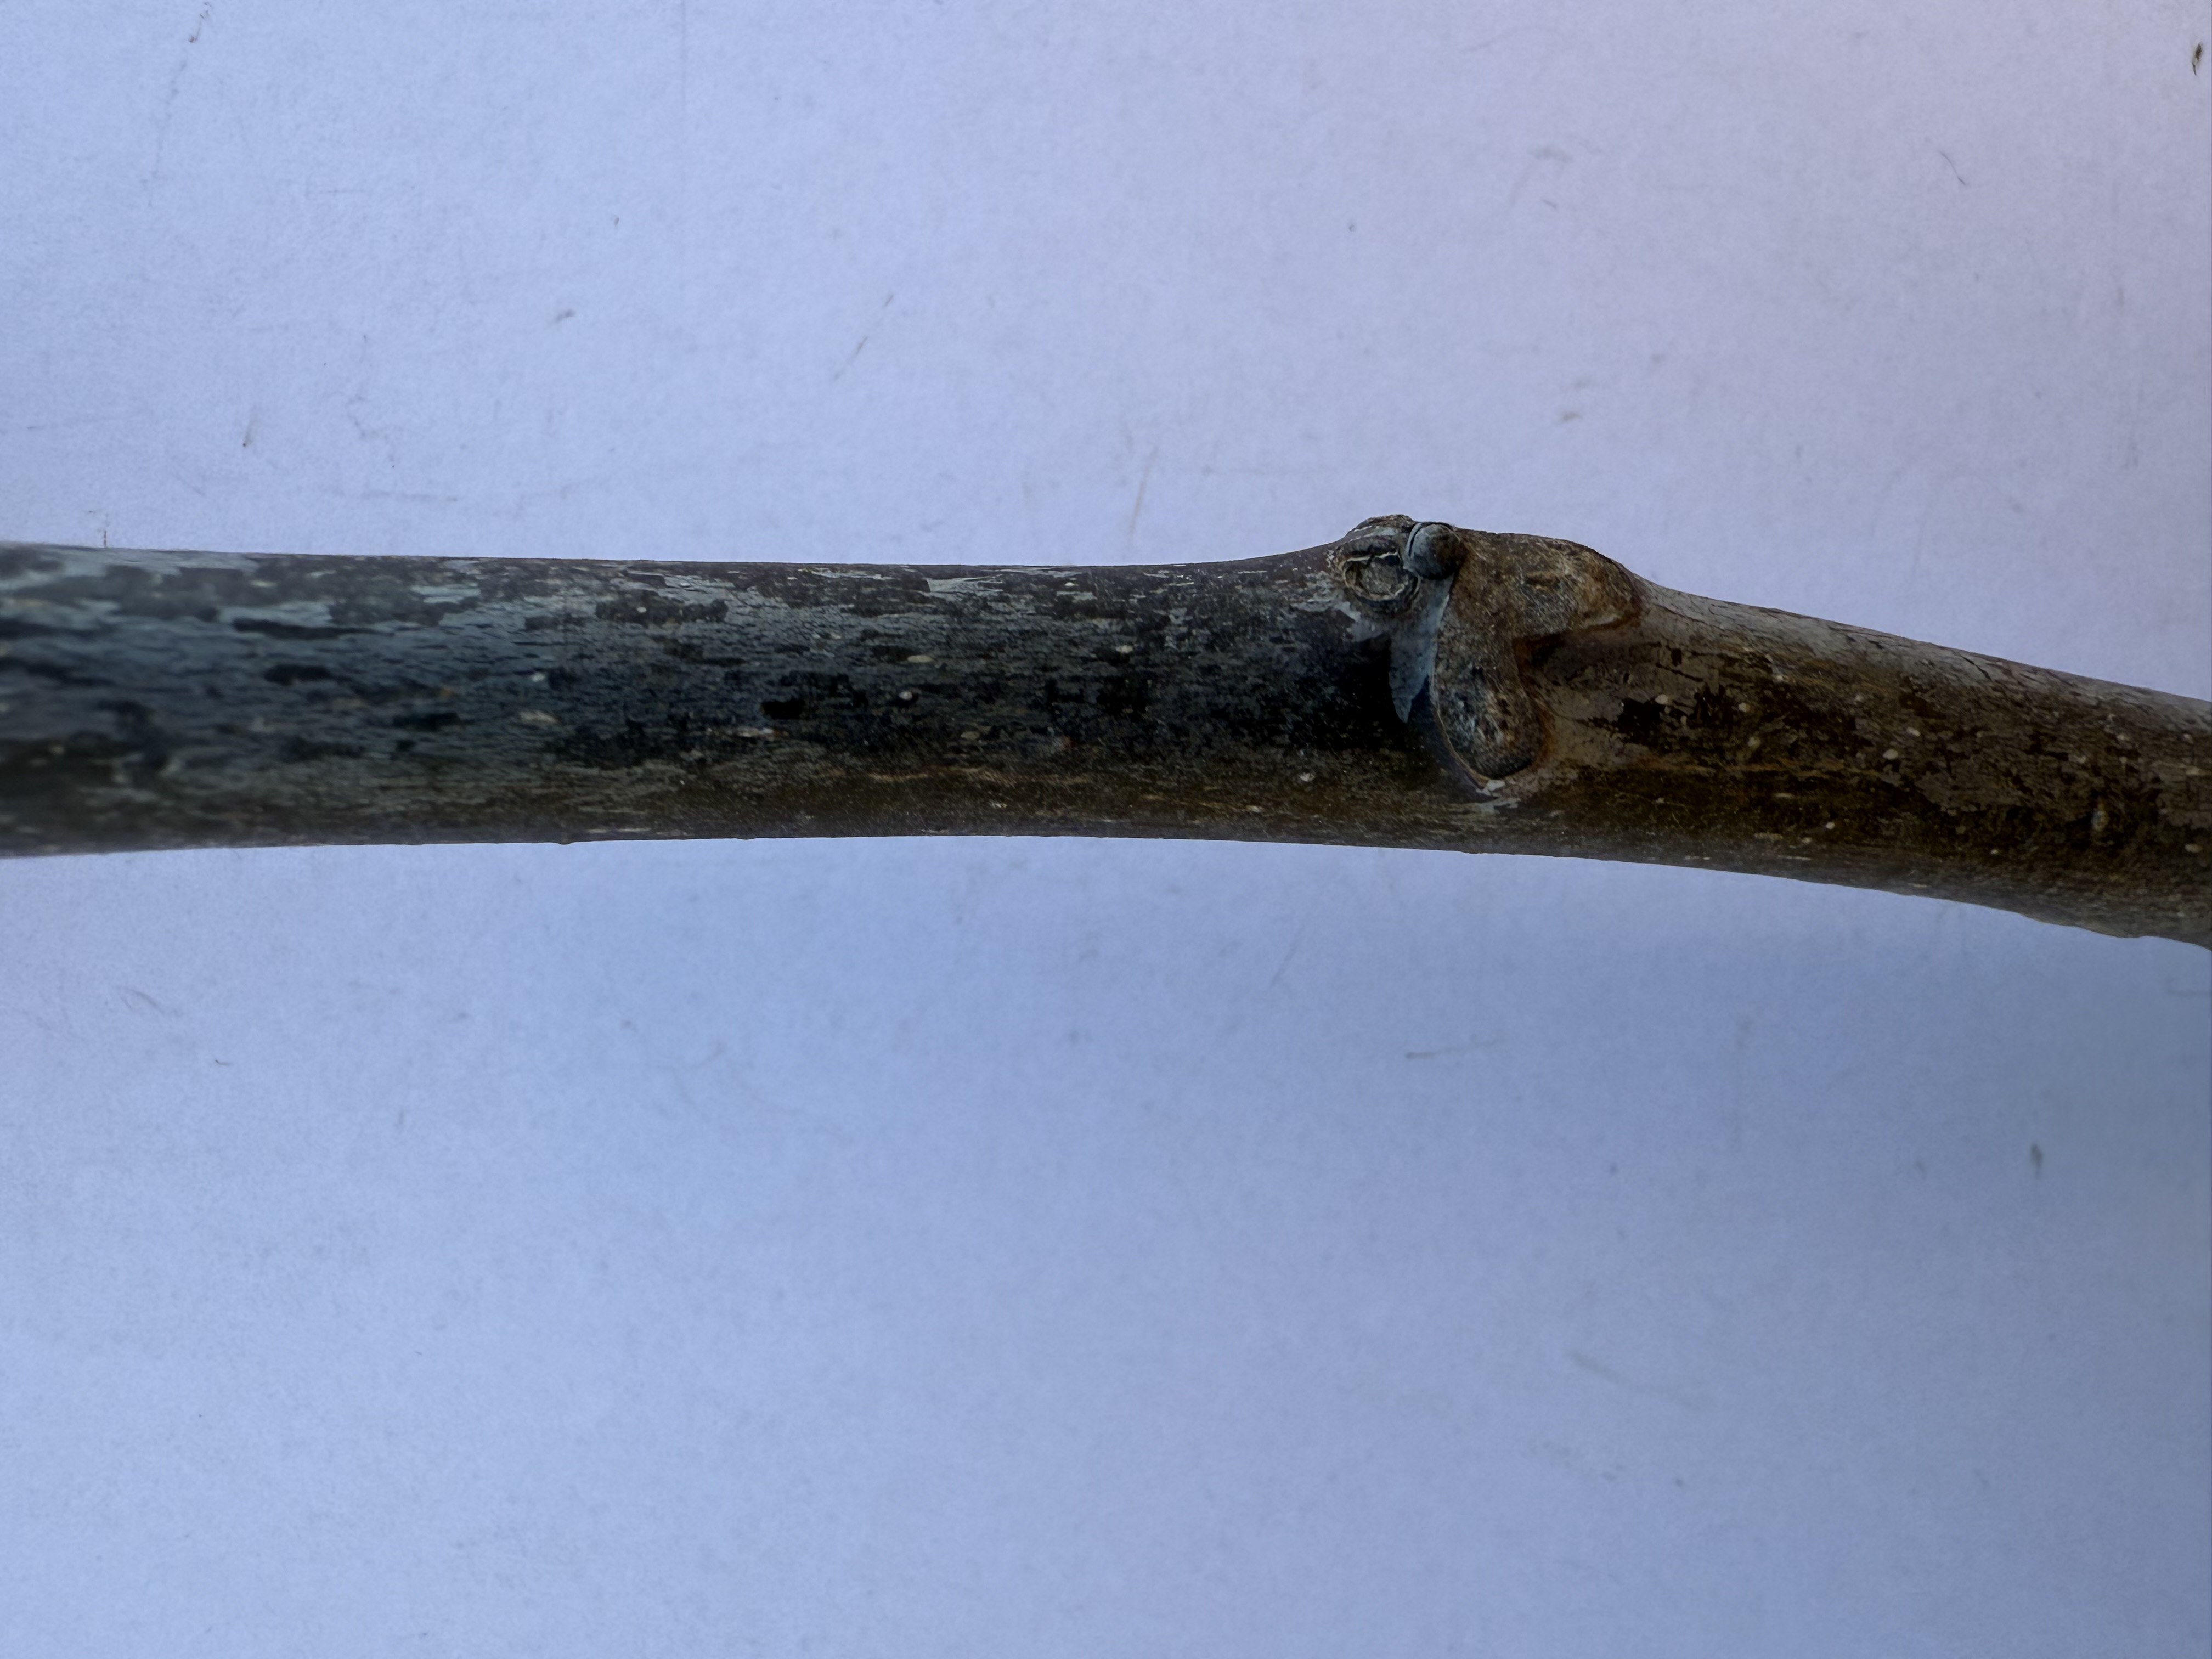
Variety: Bilecik Walnut